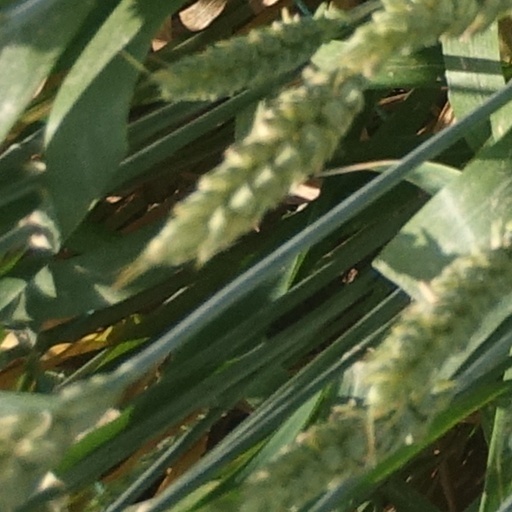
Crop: wheat